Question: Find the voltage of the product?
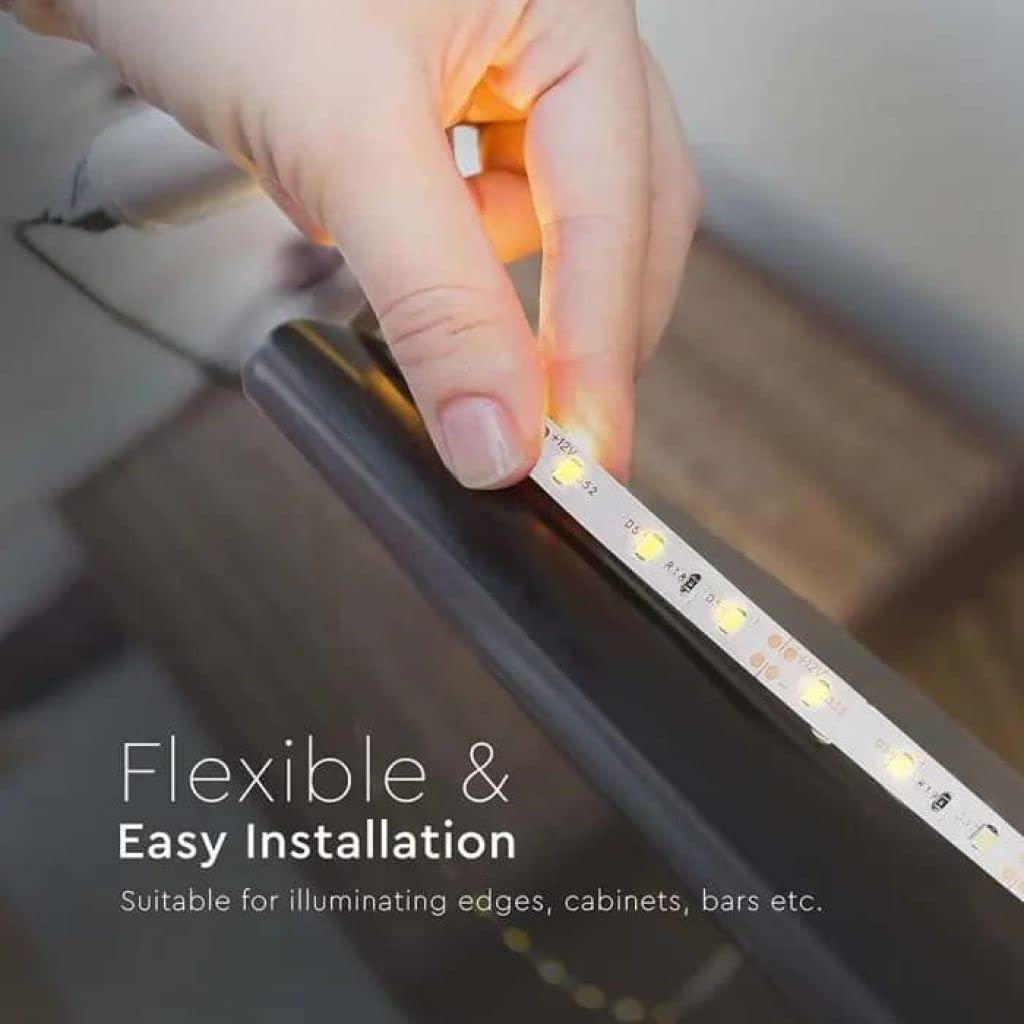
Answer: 12.0 volt